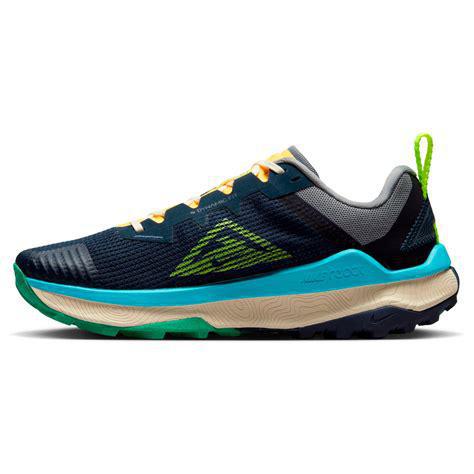
Brand: Nike
Model: Wildhorse 8